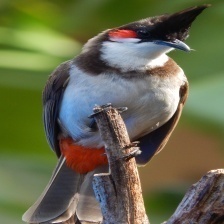
Species: RED WISKERED BULBUL
Scientific name: PYCNONOTUS JOCOSUS